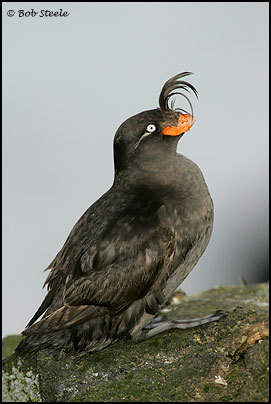
the bird is grey and black with a bright orange beak.
this bird's head and body are all grey, but there is a small whte mark below the light colored eye, the beak is bright orange and short and stubby, there is a large narrow crest feather near the base if the beak.
a dark grey bird with an orange beak, white eye and long curly feathers at top of beak.
this bird is black with crazy eyes and has a very short beak.
this bird has an orange bill and brown wingbars, with a grey breast.
a dark grey colored bird with a curled feathers on the top of it's crown.
a medium size black bird with short wings and tail has a short, thick orange beak, white eyes and a curled plume right above the beak.
the short red bill on the bird with long hair on the crown and white eye rings on all grey bird
this particular bird has a belly that is black and graya medium black bird, with a short yellow bill, and webbed feet.
Species: Crested Auklet